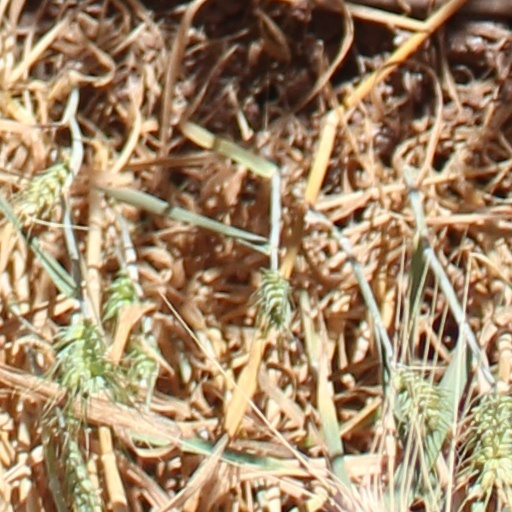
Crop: wheat